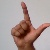
The image shows a hand gesture representing the letter 'L' in Indian Sign Language.